Manevychi

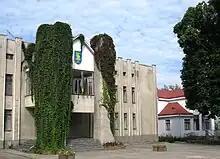
Manevychi town hall

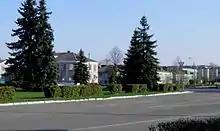
Town centre

The town originated from a railway station during the Kovel-Sarny railway construction in 1892. In 30 years of the twentieth century it grew rapidly due to the industrial development. In particular, this was based on a Belgian manufacturer of parquet factories Lachappelle. There were bakeries and small meat-processing plants, owned by Klimczuk family. There was also a small sawmill.